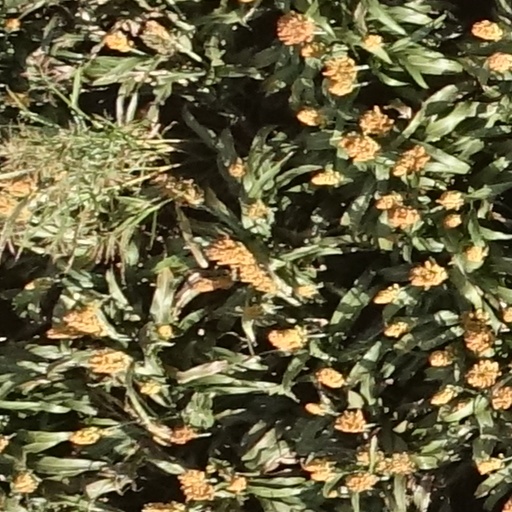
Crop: sorghum